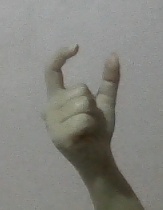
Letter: nun